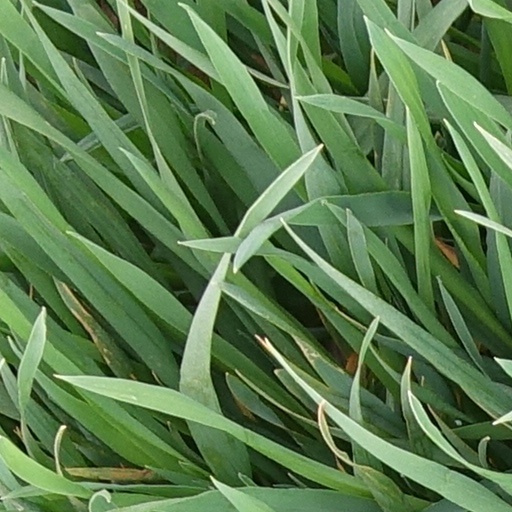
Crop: wheat